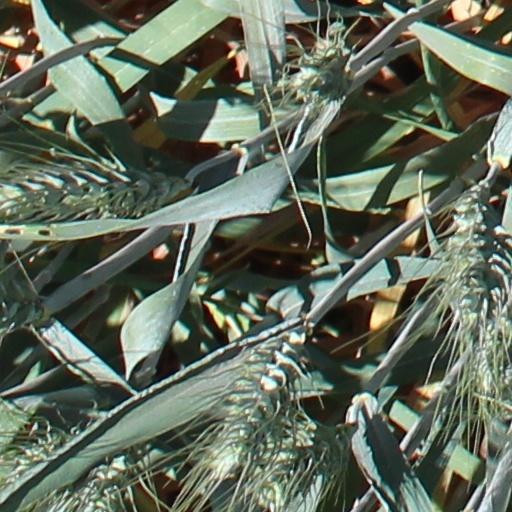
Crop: wheat